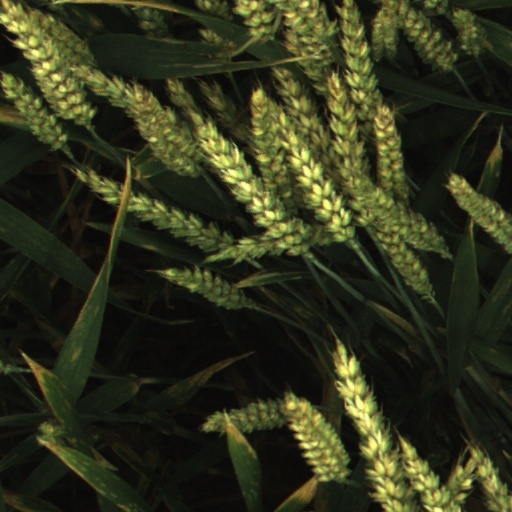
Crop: wheat